Imperial Academy of Fine Arts (Brazil)

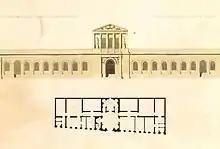
Architectural plans for the Academy, published by Debret

Despite all the obstacles and controversies, the French Mission group left an indelible mark on the Brazilian cultural scene. They planted a seed that, only later, came to fruition. Debret and Montigny became a nucleus of endurance for the group. Debret was named the official portrait artist for Dom Pedro I and Montigny was responsible for several architectural and urban planning that contributed to the renovation of the face of Rio de Janeiro. Lebreton, in turn, with the curriculum plan he established in 1816, left methodological guidelines that with some modifications remained guiding the evolution of the institution throughout the nineteenth century. Both artists had a profound impact on students at the school. Some of the first students became famous in their own right, like: Simplício Rodrigues de Sá and José de Cristo Moreira (Portuguese); (French); Manuel de Araújo Porto-Alegre, , , José da Silva Arruda, and Francisco Pedro do Amaral (Brazilian).